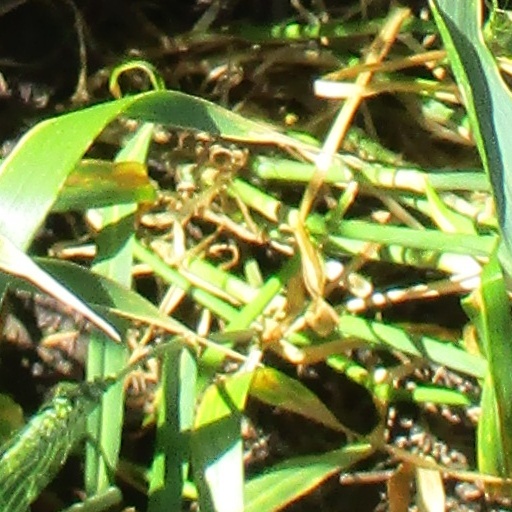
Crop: wheat